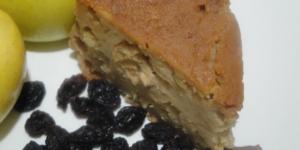
budin de pan y manzana